John Brinckman

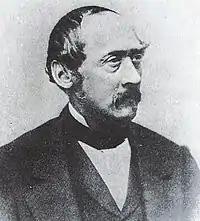
John Brinckman (date unknown)

John Brinckman, originally Johann Friedrich Brinckmann (3 July 1814, Rostock – 20 September 1870, Güstrow) was a German author of humorous works in Plattdeutsch.